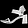
Label: Sandal